Julianne Morris

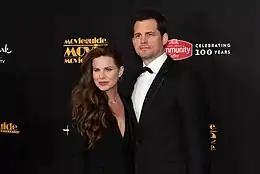
Morris and Kristoffer Polaha

Morris married actor Kristoffer Polaha on June 7, 2003, at the Windermere Chapel. The couple has three sons born in 2004, 2006, and 2011.